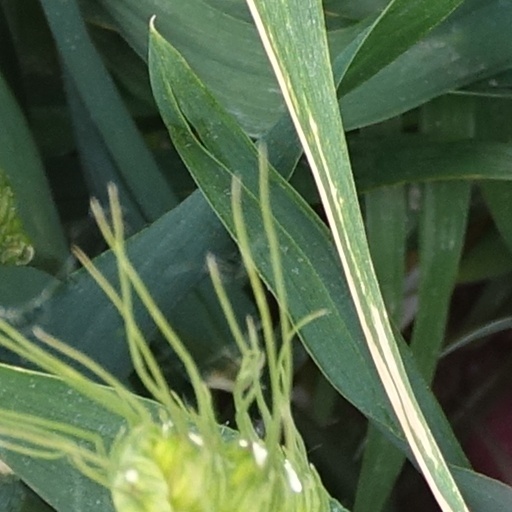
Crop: wheat